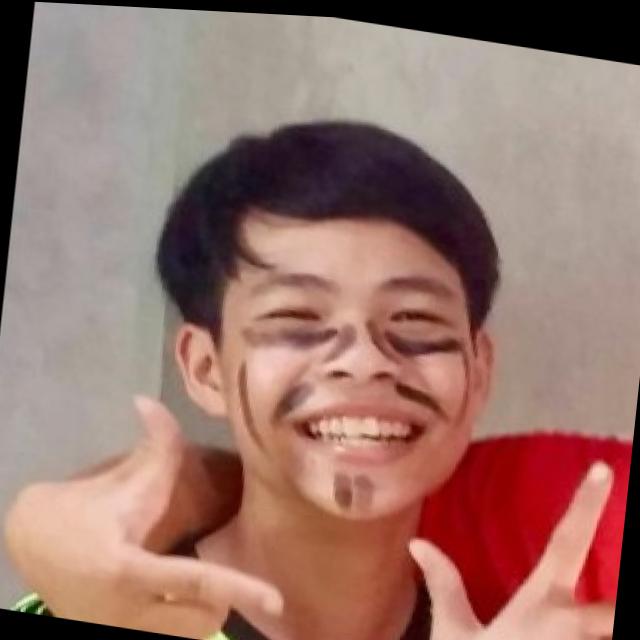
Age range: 13-20